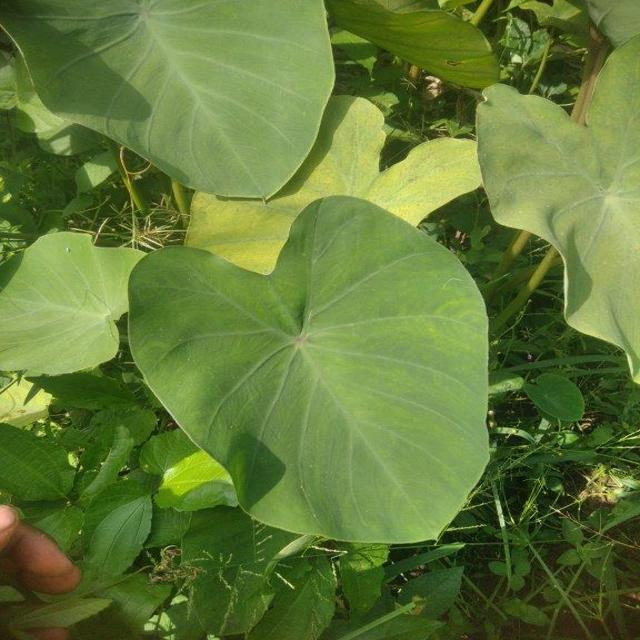
Label: Healthy